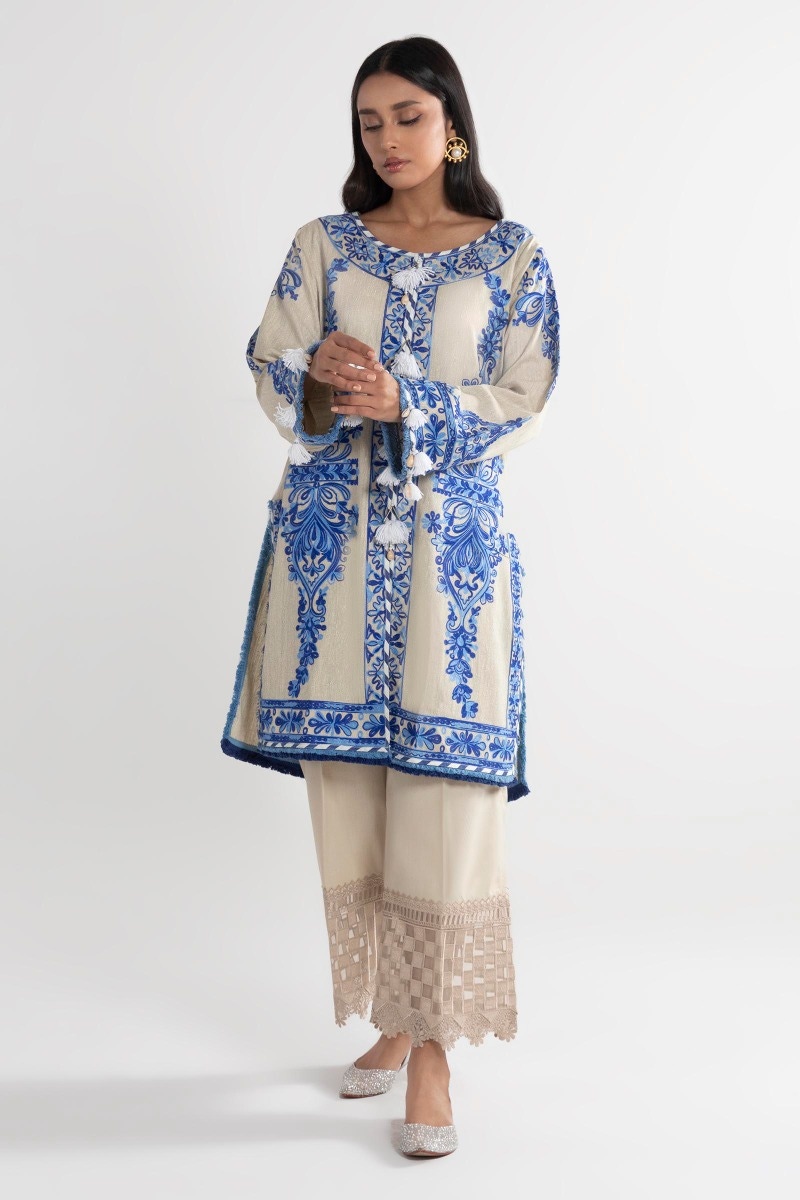
blue kashmir embroidered tunic